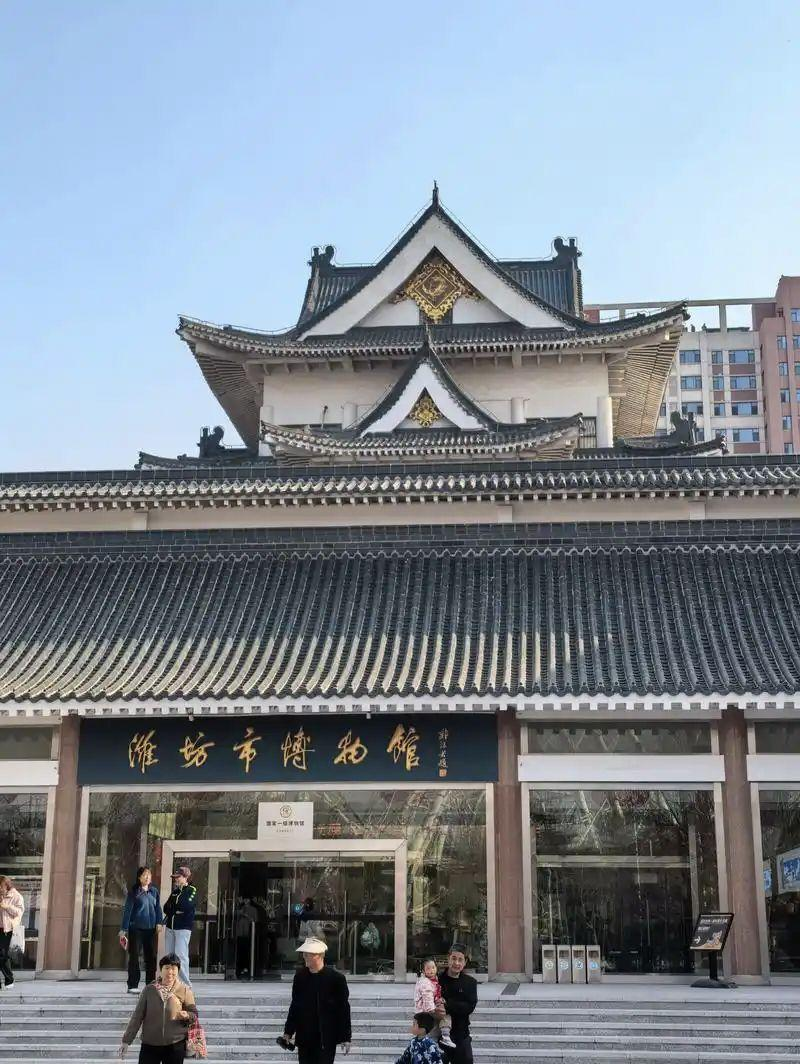
地标名称：潍坊市博物馆
所在城市：潍坊市·奎文区